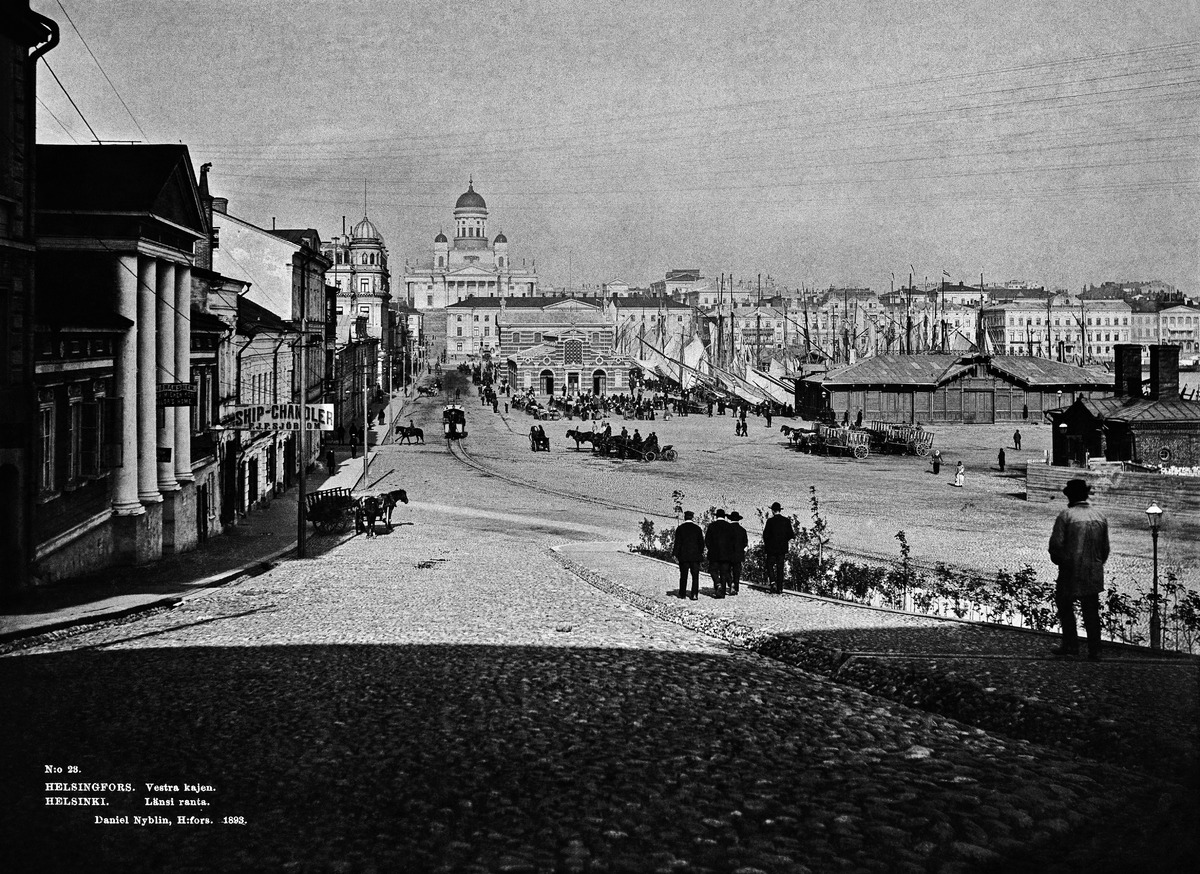
Eteläranta Tähtitorninmäen suunnalta nähtynä
sisällön kuvaus: Eteläranta Tähtitorninmäen suunnalta nähtynä. Kuvassa vanha kauppahalli, kauppatori, tuomiokirkko ja Eteläsatamaa. mustavalkoinen
Kuvaaja: Nyblin, Daniel, valokuvaaja
Ajankohta: kuvausaika 1893
Paikka: Suomi, Uusimaa, Helsinki, Kaartinkaupunki Helsinki, Eteläranta
Aiheet: kadut, jalankulkijat, kauppahallit, kirkot, puurakennukset, kerrostalot, tiilirakennukset, laivat, satamat, miehet, hevosajoneuvot